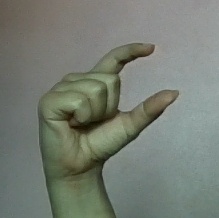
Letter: dal